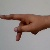
The image shows a hand gesture representing the letter 'P' in Indian Sign Language.